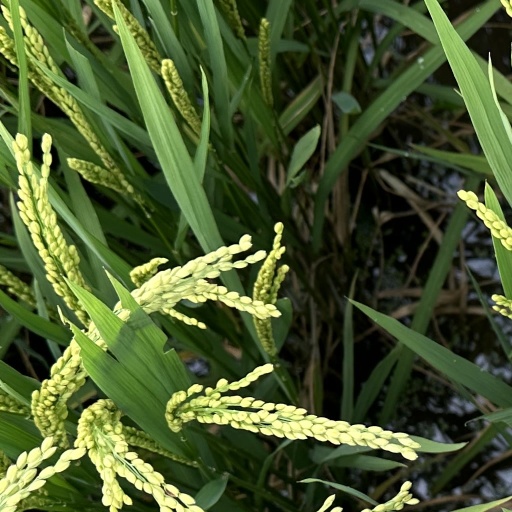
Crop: rice